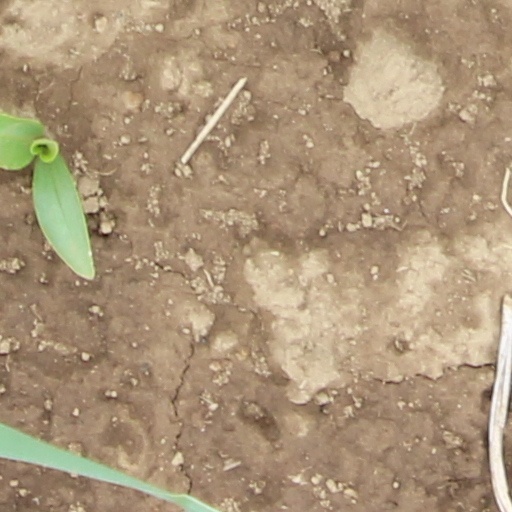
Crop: wheat